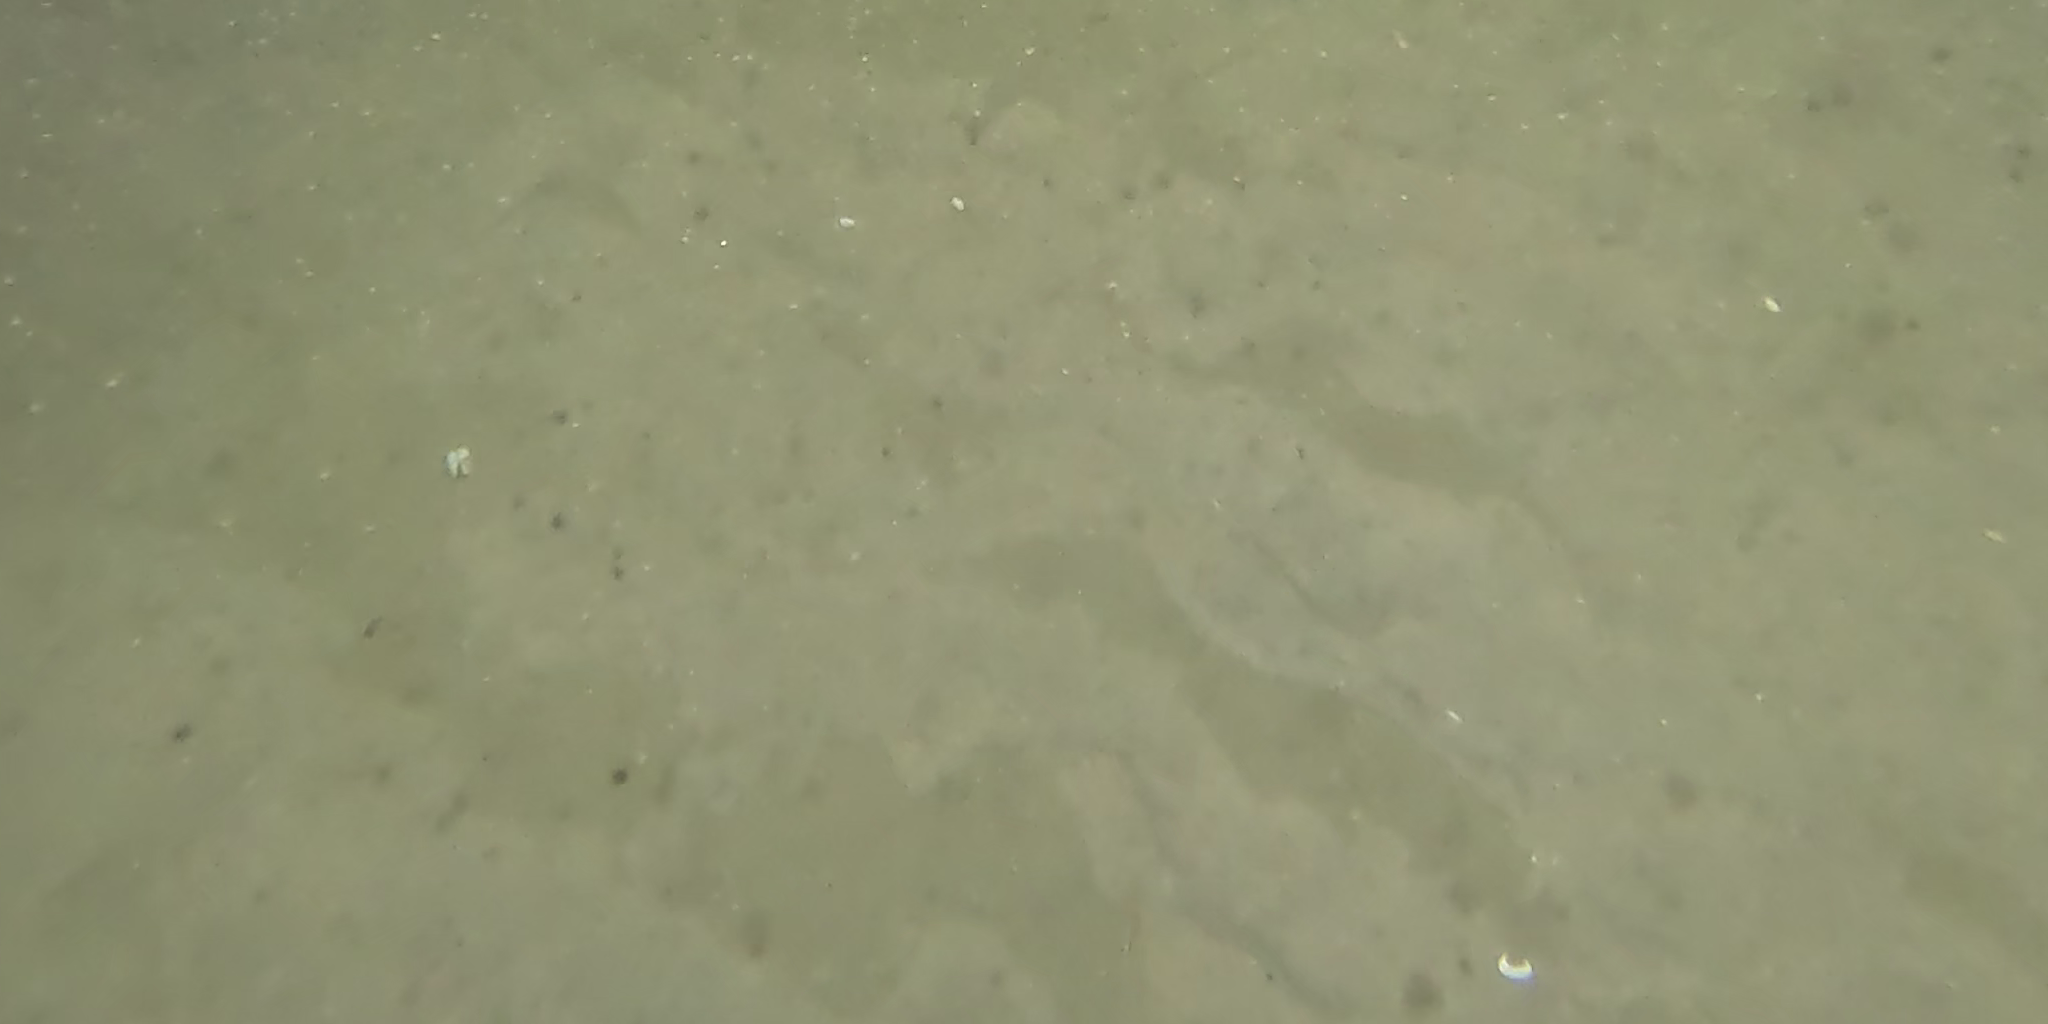
Seabed habitat: sand